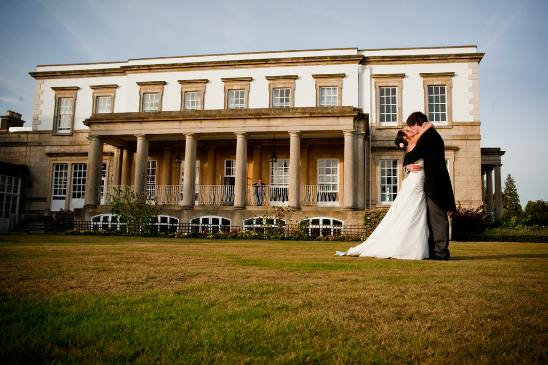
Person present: Yes